United Kingdom–United States relations

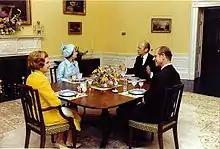
President Gerald Ford and First Lady Betty Ford host a lunch for Queen Elizabeth II and Prince Philip, Duke of Edinburgh in the President's Dining Room at the White House during Her Majesty's state visit to Washington that coincided with the United States Bicentennial celebrations in 1976.

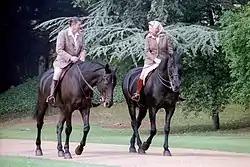
Queen Elizabeth II and US President Ronald Reagan in Windsor Great Park during President Reagan's 1982 official visit.

President Donald Trump and British Prime Minister Theresa May aimed to continue the United Kingdom–United States special relationship. May was the first foreign leader Trump hosted in Washington after taking office and UKIP leader Nigel Farage was the first foreign politician Trump met with after winning the presidential election, when he was still President-elect. However, Trump was the subject of popular protests in Britain even before he took office, particularly because of his anti-immigration proposals, misogyny and racism. During his presidency there were protests when he was inaugurated, when he announced his first immigration ban on citizens from certain Muslim countries, and when he said he would recognize Jerusalem as the capital of Israel.